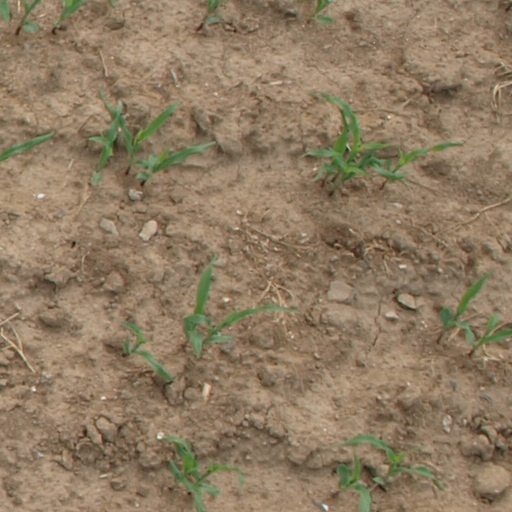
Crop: maize; corn